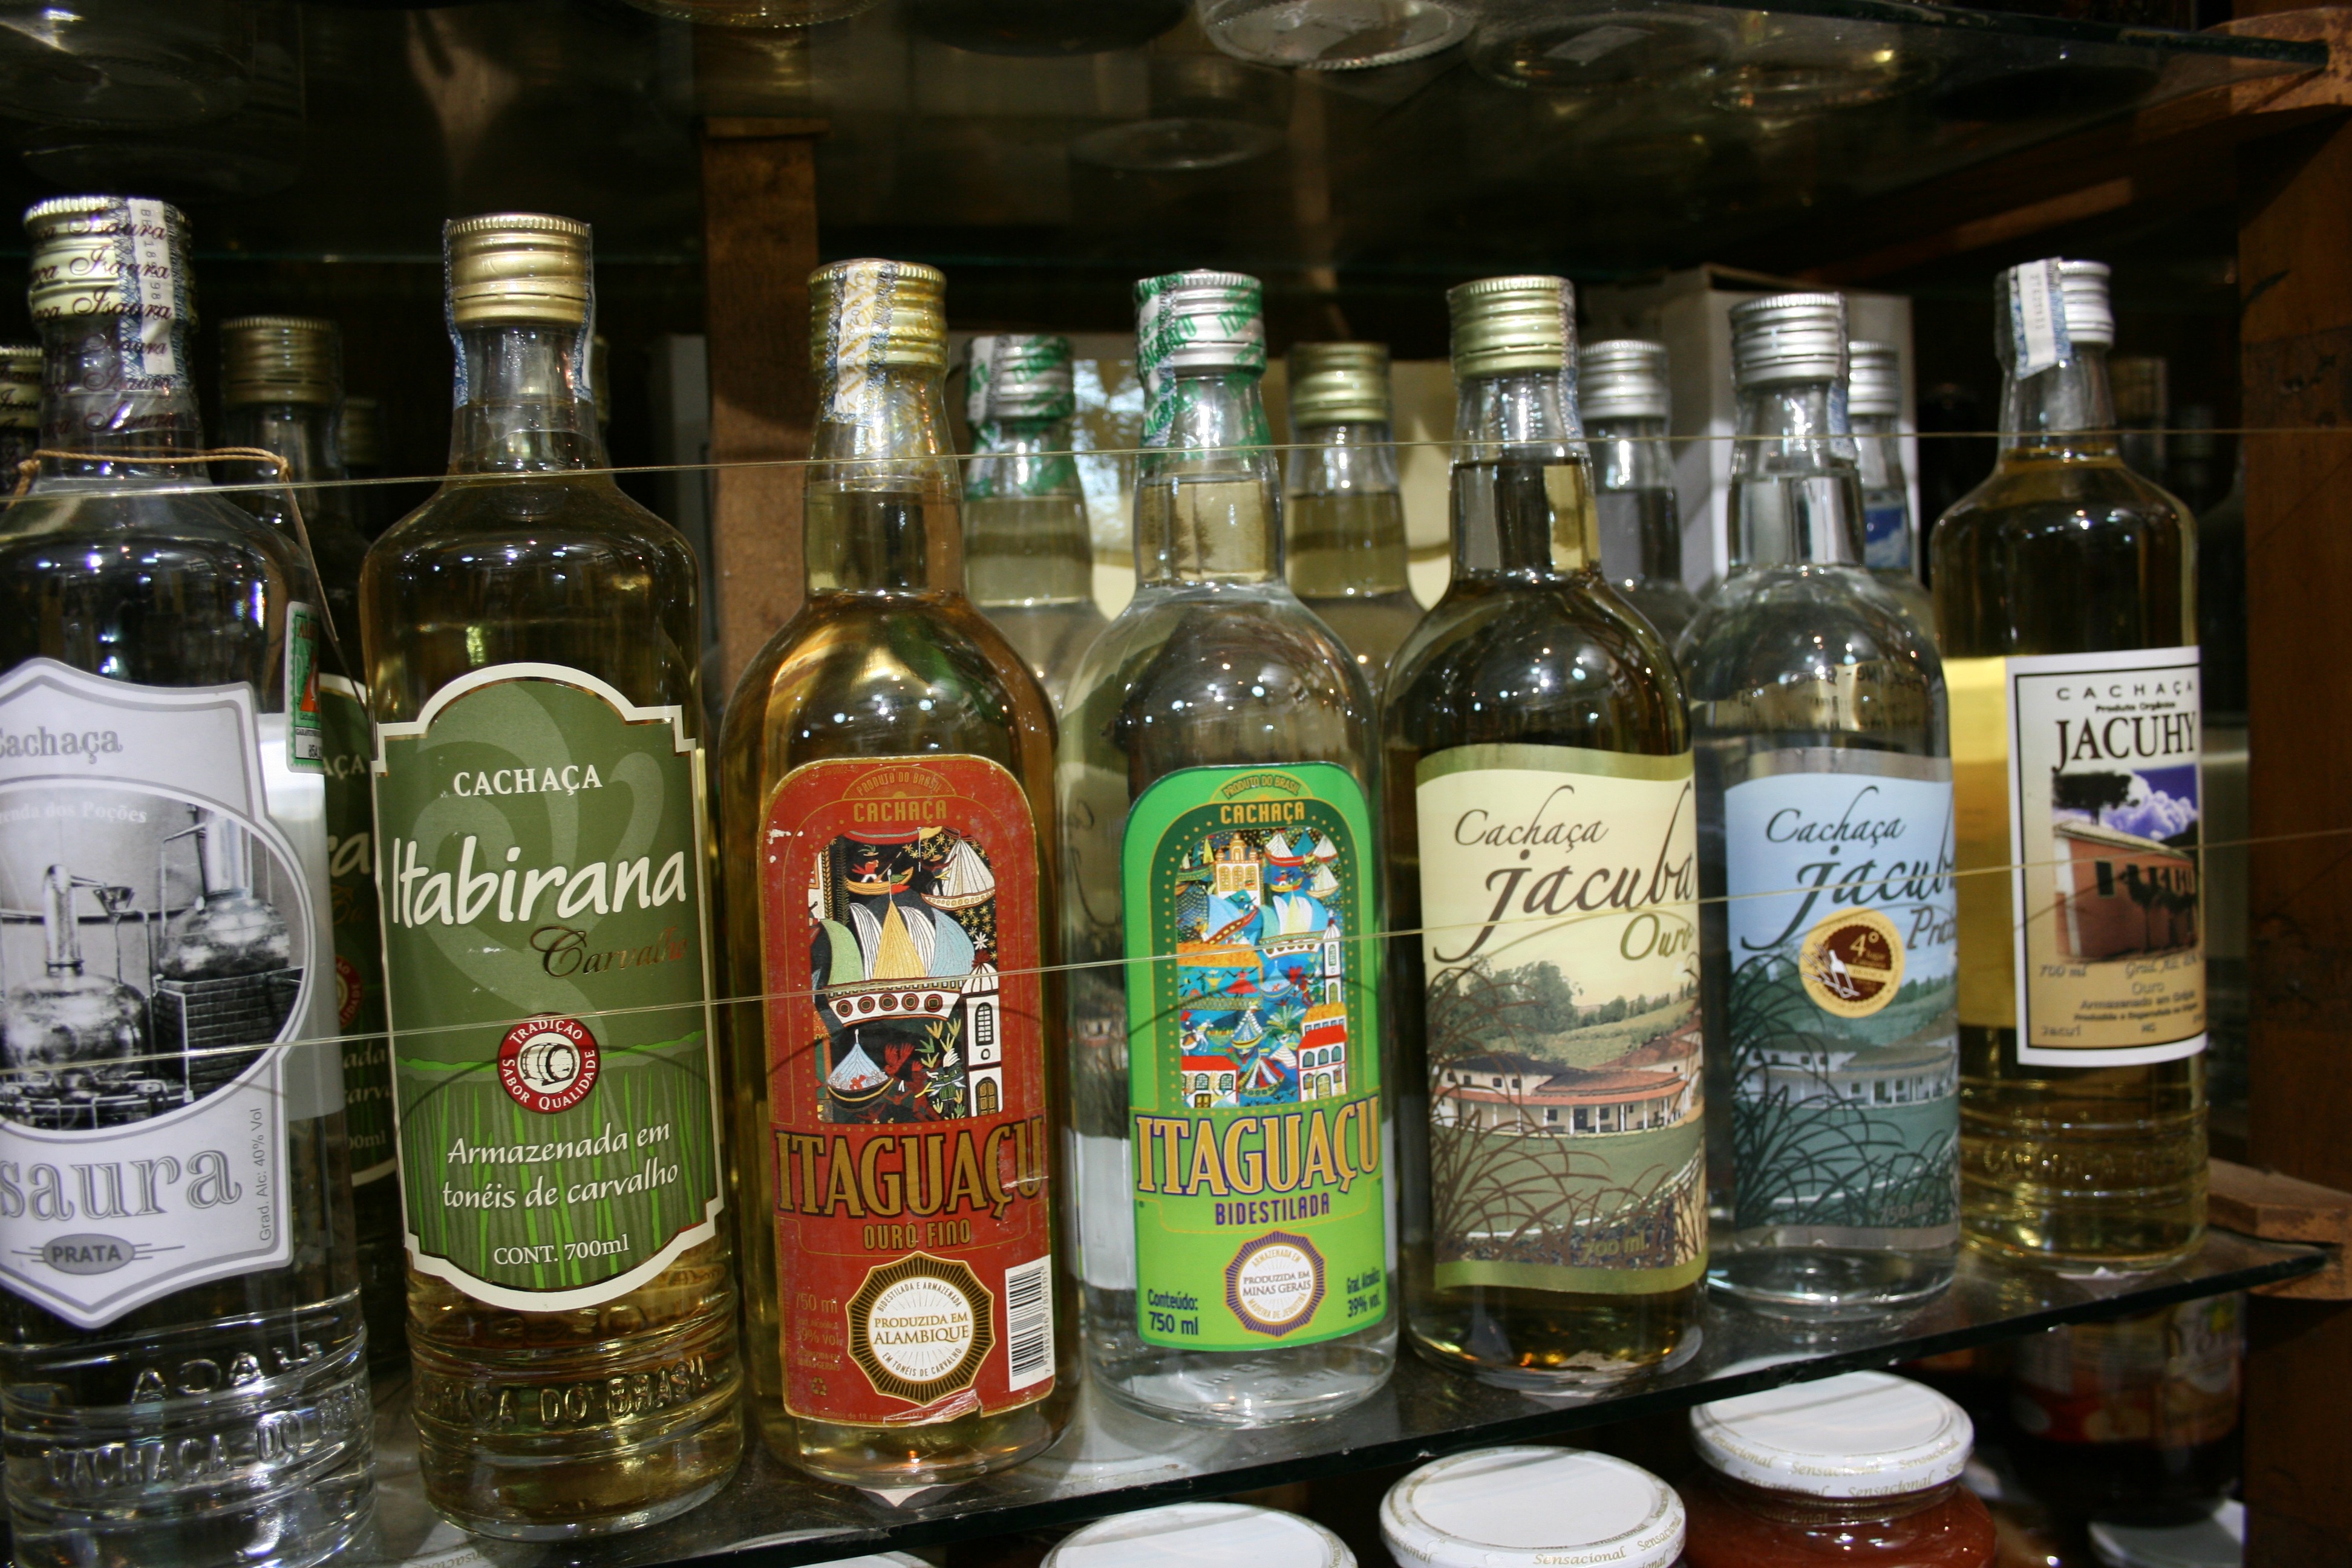
drink, bottle, alcohol, bottles, whisky, drinks, liqueur, alcoholic beverage, distilled beverage, cacha a, pinga